Les Orangeries de Bierbais

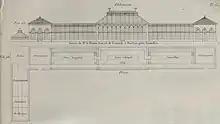
Scheme of the park of Les Orangeries de Bierbais, 1846

The middle pavilion, where are enclosed full of life and health of hothouse plants having the appearance of a forest, at 13 meters 50 centimeters in elevation over a width of 10 meters, and recalls by its structure the great pavilions of the Jardin des Plantes in Paris. The pavilions serving as an orangery and the one in the middle are linked together by two temperate greenhouses. In return, there is a lower pavilion serving as a rest room, then three greenhouses for Pelargoniums, Palms and Orchids. All these greenhouses, entirely constructed of iron and glazed on all sides, with the exception of the orangeries, were erected on the designs and under the direction of Mr. Petersen, whose talent as an architect and as a gardener has grown once unveiled on Belgian soil. The culture and the beauty, even considered individually, of the myriads of plants which shelter these greenhouses, the irreproachable behavior of these, their magnificence standing out in the middle of one of the most beautiful parks that we have seen, all this property of the most richly endowed with what nature and art have that is rarest and most splendid, make this domain one of those marvels that one dares not describe for fear of remaining below reality."